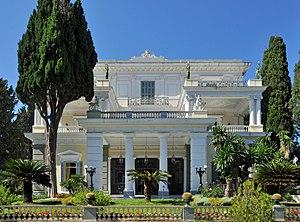
Corfou (Grèce)